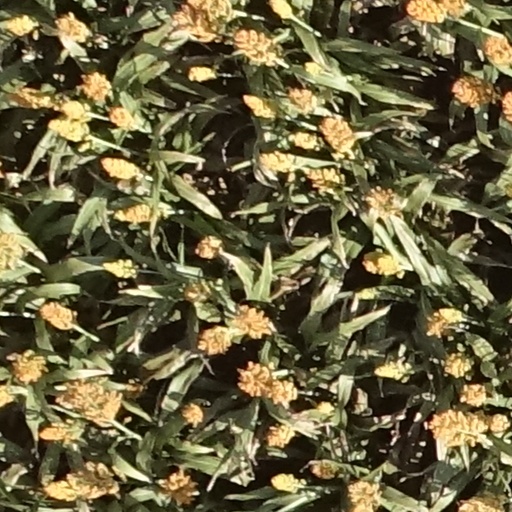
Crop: sorghum